Playa de Las Canteras

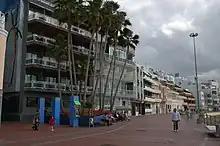
Paseo de Las Canteras, Plaza Pinito del Oro (2004).

The tongue of dunes and sand that was the isthmus of Guanarteme has disappeared today, leaving the Playa de Las Canteras, to the west, and Playa de Las Alcaraveneras, to the east, as a small reminder of what was once the extensive dune field that made up the isthmus.